Furness Bermuda Line hotels

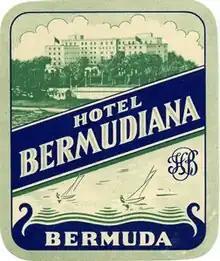

Furness Bermuda Line new service to Bermuda in the 1920s created the need of additional modern accommodations for the tourists coming to the island after the first World War. This lead for Furness Withy, parent company of the line, to begin buying existing hotels and purchasing land for this new demand. This led to the formation of the Bermuda Development Company which would Furness' new business development. Eventually the company would manage four main properties: The St George, The Mid Ocean Club, Bermudiana, and the Castle Harbor Hotel. The hotels would continue to see increased business and benefit from legislation passed that would prevent ships from being used as hotels in 1938. Furness Withy would eventually sell all its ownership in the hotels by 1958.